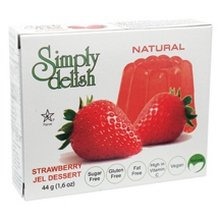
Item Name: Simply Delish Strawberry (6x1.6 Oz) ( Value Bulk Multi-pack)
Value: 9.6
Unit: Fl Oz

Price: 2.59